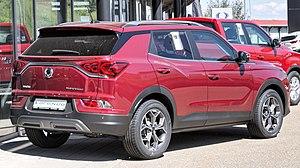
Le SsangYong Korando est un 4x4 produit par la marque coréenne SsangYong depuis 1983 en quatre générations.